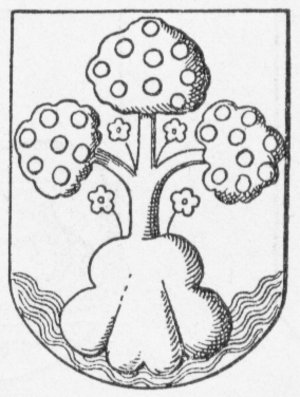
Mols Herred
Herredsvåben
Våben for Mols Herred (1648 udgave). Illustration fra Anders Thisets artikel Om danske By- og Herredsvaaben trykt i Tidsskrift for Kunstindustri 1893-1894.
Mols Herred var et herred i det tidligere Randers Amt; I herredet ligger købstaden Ebeltoft. Mols Herred hed i Kong Valdemars Jordebog Mulnæs og hørte i middelalderen til Aabosyssel, senere til Kalø Len og fra 1660 til Kalø Amt.